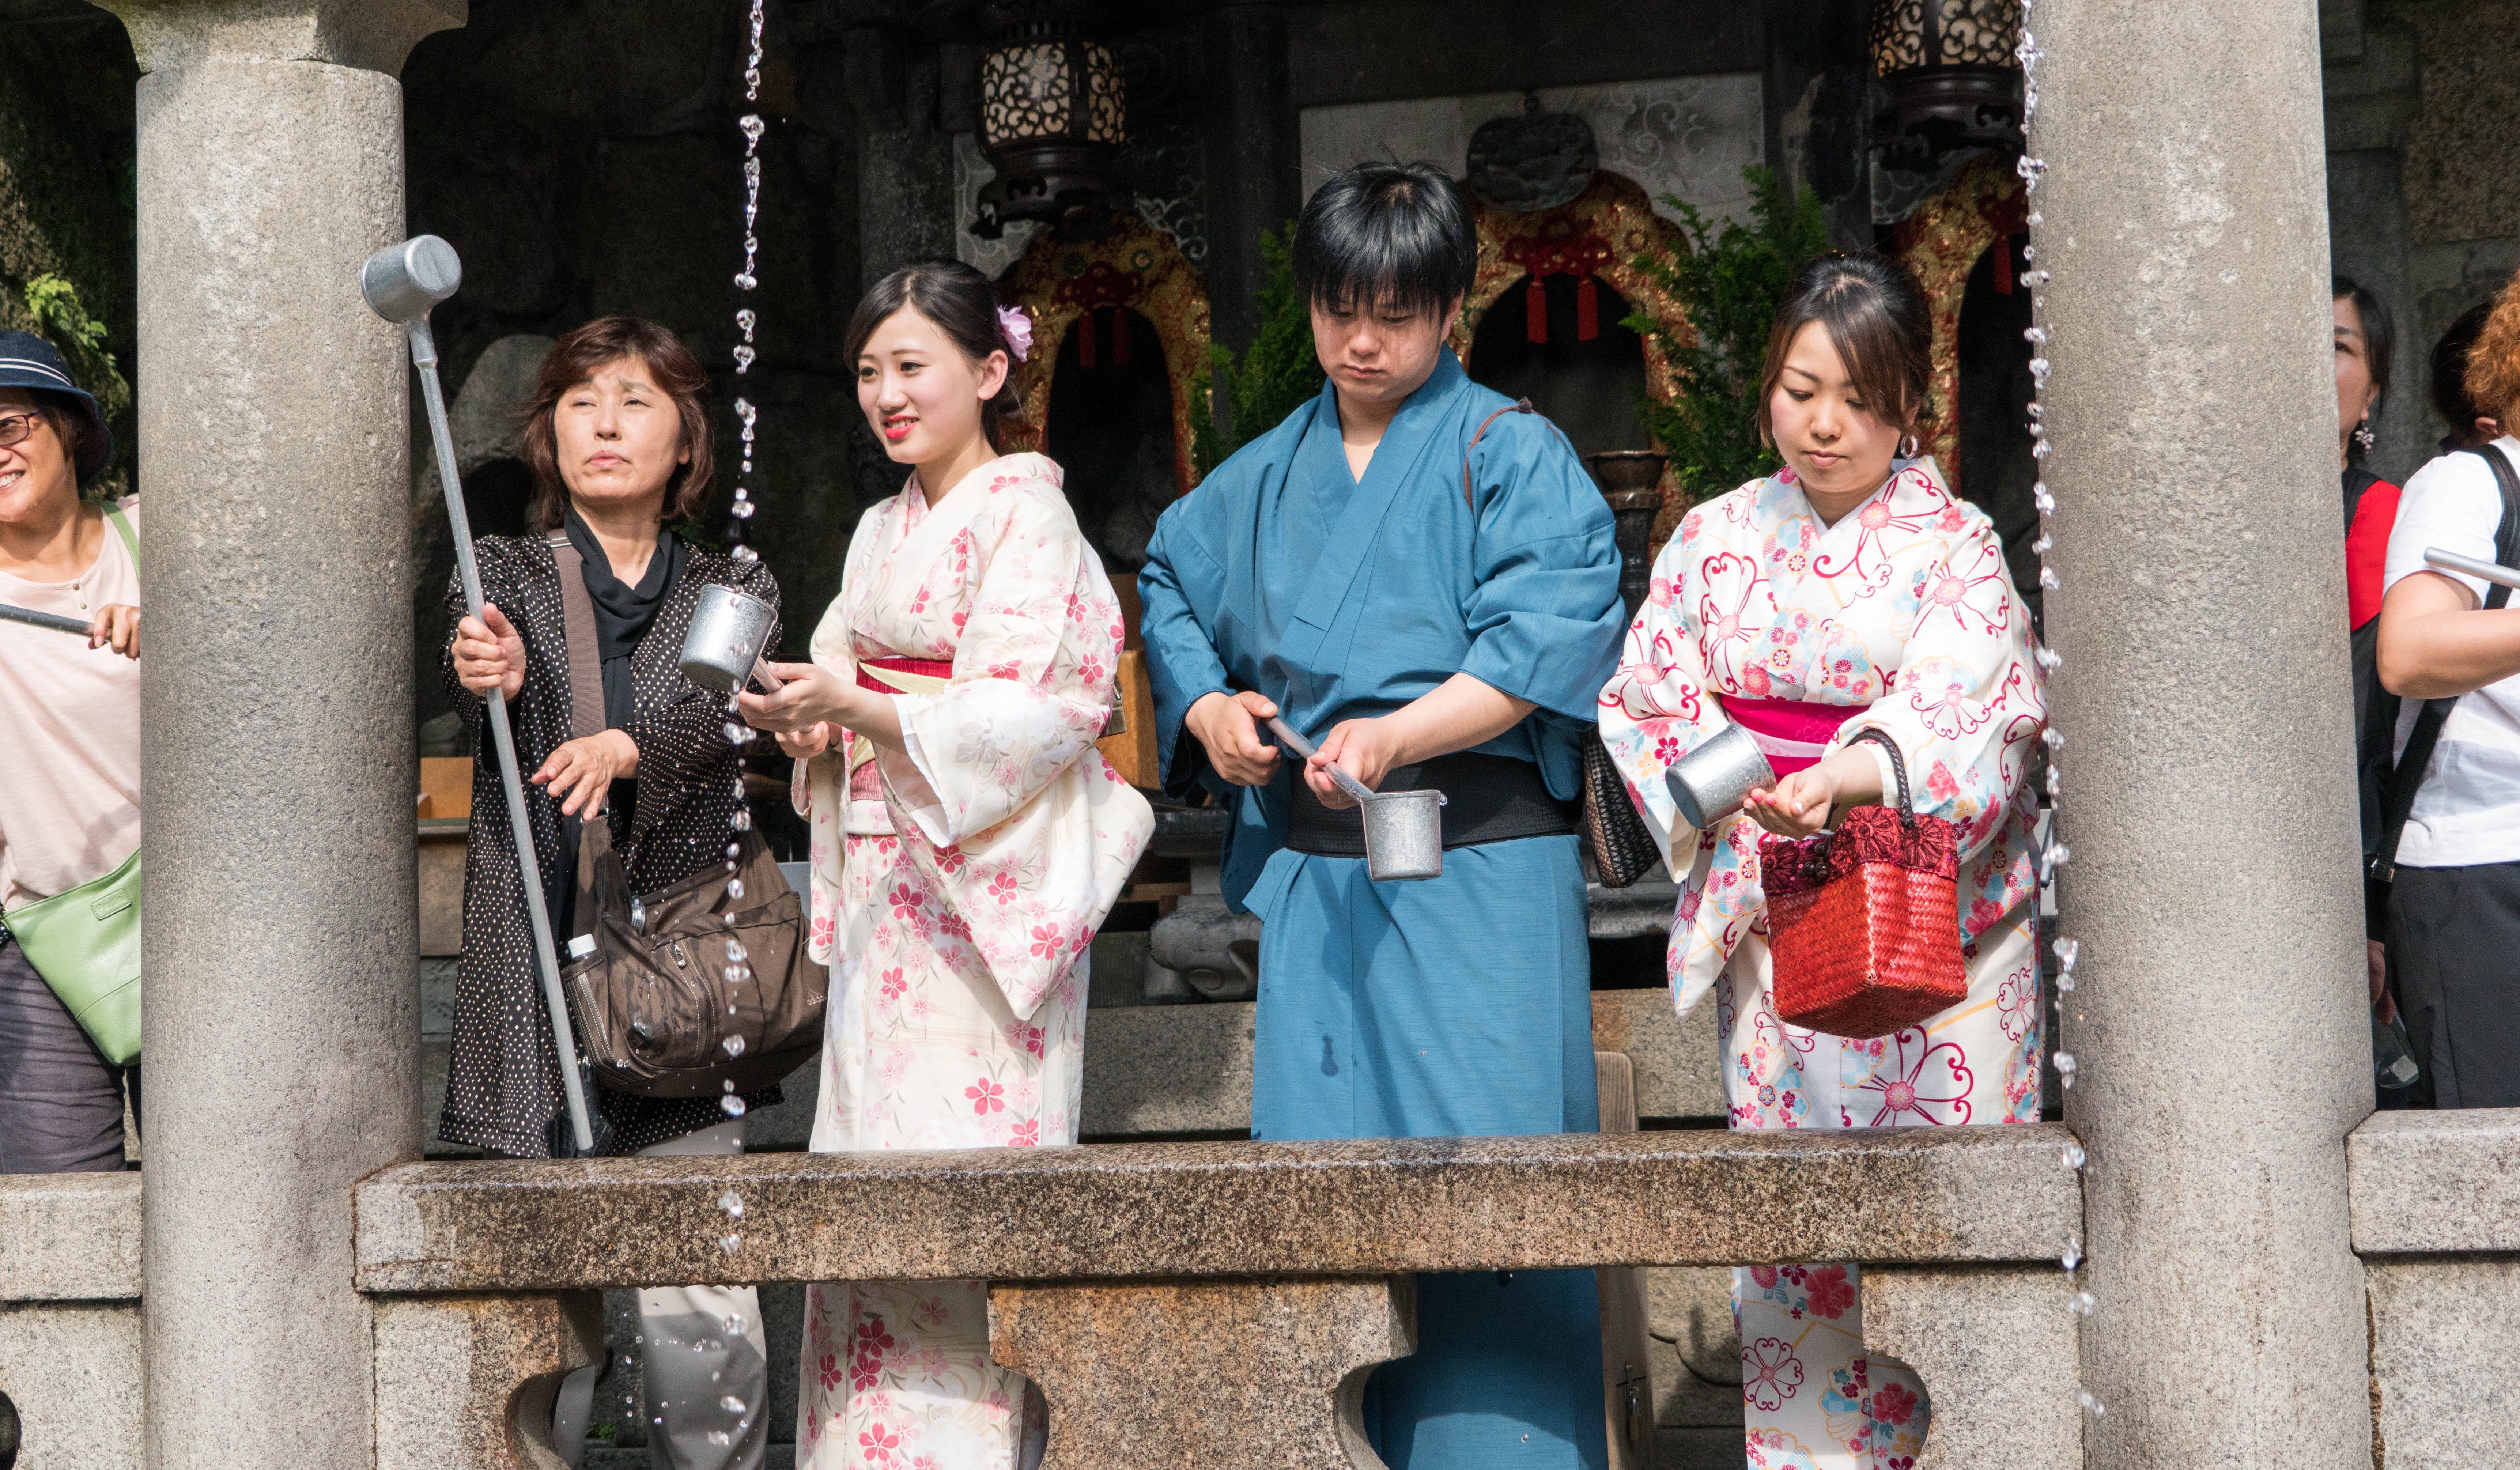
outdoor, person, people, woman, female, asia, fashion, japan, wedding, marriage, ceremony, girls, temple, women, japanese, culture, tradition, costume, traditional, kimonos